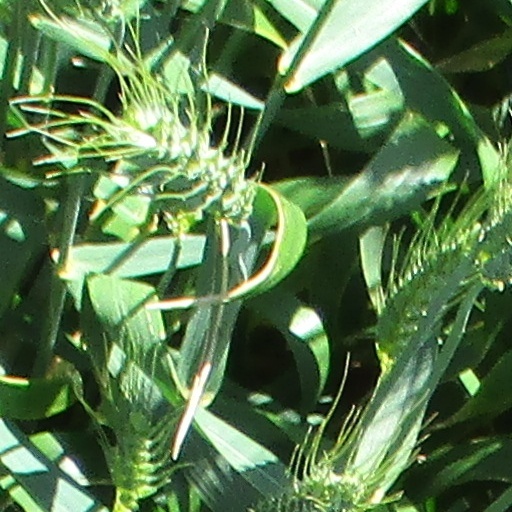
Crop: wheat